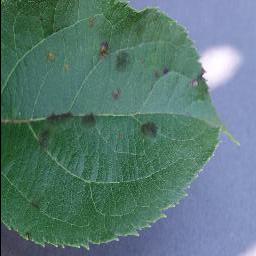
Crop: apple
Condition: scab